California county routes in zone S

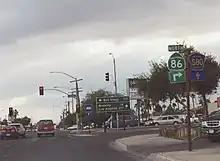
S80 looking west at the SR 86 split in El Centro

CR S80 begins in the west at the junction of CR S2 (Imperial Highway) as the Evan Hewes Highway roughly paralleling the routing of Interstate 8. This portion of the highway travels east through Plaster City, Dixieland and Seeley to El Centro.